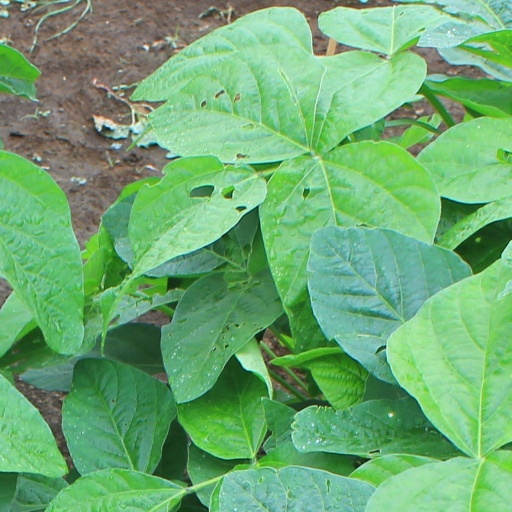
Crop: soybean